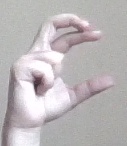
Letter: thal